Douglas Reynolds Gallery

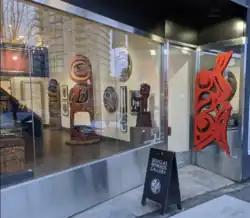
Douglas Reynolds Gallery, 2020

Douglas Reynolds Gallery[1] specializes in world renowned Indigenous Northwest Coast art. Working directly with a variety of artists, the gallery represents cultural groups spanning from the Haida and Tlingit in Northern British Columbia, to the Coast Salish in the Vancouver area and Northern Washington state.